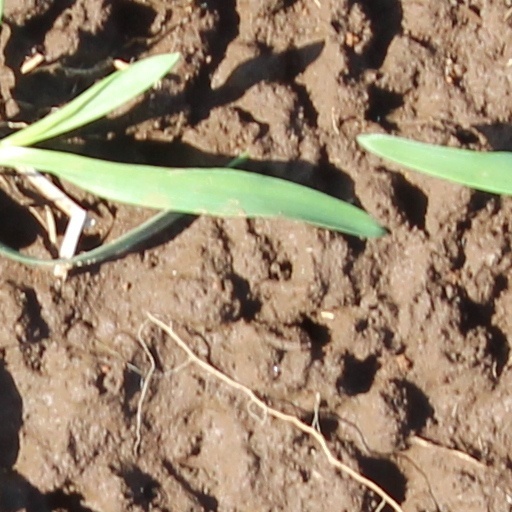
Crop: wheat